Heize

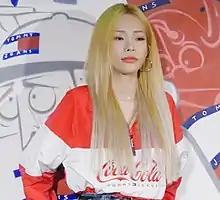
Heize in April 2019

Jang Da-hye (born August 9, 1991), better known by her stage name Heize, is a South Korean singer-songwriter, rapper, composer and producer currently signed to P Nation. The name Heize was inspired by the name of an American rapper Angel Haze, but instead of using the same English spelling, she decided to use Heize instead of Haze, because that was the spelling that came to mind. After making her debut in 2014 with the EP "Heize", she gained attention after appearing on the second season of South Korean reality show "Unpretty Rapstar". Shortly after, her breakout hit "Star" reached the top of the music charts.